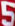
Number: 5